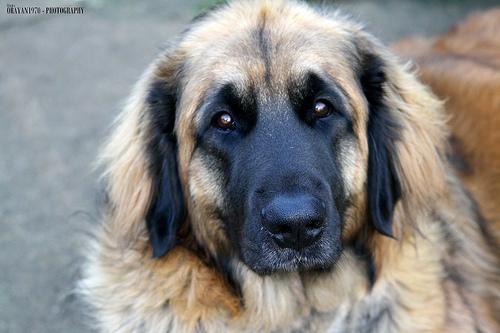
leonberger